Dietary biology of the Nile crocodile

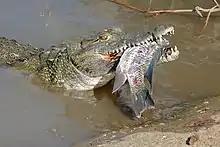
Subadult with tilapia as its prey

During the time from when they are roughly long (roughly 5 to 9 years old), Nile crocodiles seem to have the broadest diet of any age range. They take more or less much the same small prey as smaller crocodiles, including insects and arachnids, but also take many small to medium-sized vertebrates and quickly become capable taking down prey up to their own weight. Fish become especially significant around this age and size. However, Cott (1961) found that the only size range where fish were numerically dominant over other types of food was from . This size range consists of subadult males and a mixture of subadult and adult females. In Lake Turkana, fish were the only food in the stomachs of 45.4% of the crocodiles that did not have empty stomachs, in total 87.8% of the crocodiles that did not have empty stomachs there had fish in their stomachs. Graham (1968) noted that throughout East Africa, crocodile diets are driven by the regional availability of prey. The arid land surrounding Lake Turkana is a relatively barren region for diverse or numerous prey other than fish, so fish are an exceptionally important food source to crocodiles there.> In Lake Kyoga and Lake Kwana, 73.1% of the crocodiles that did not have empty stomachs had fish in their stomachs. At Lake St. Lucia in South Africa, many Nile crocodile congregate to feed on striped mullet ("Mugil cephalus") as they make their seaward migration for spawning. Here, the crocodiles may line up in dozens across narrow straits of the estuary to effectively force the mullet into easy striking distance, with no observed in-fighting among these crocodile feeding congregations. At this time of plenty (before irrigation operations by humans led St. Lucia to have dangerously high saline levels), a crocodile could expect to eat of mullet daily, an exceptionally large daily amount for a crocodile.